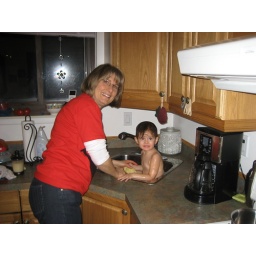
Bath in the sink the weekend we had no hot water